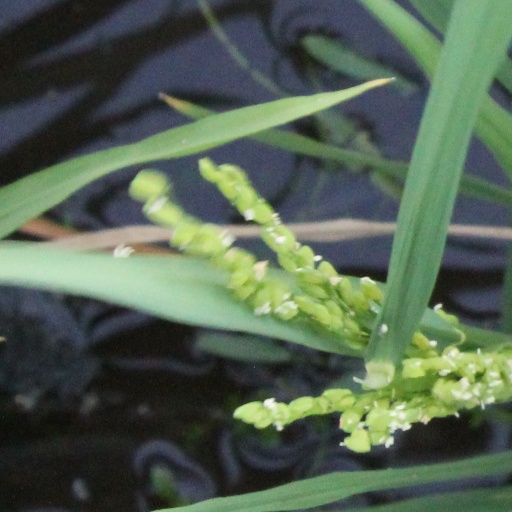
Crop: rice